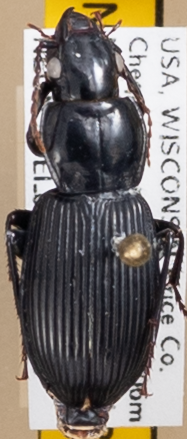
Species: Pterostichus novus
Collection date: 2022-08-23
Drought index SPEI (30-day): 0.17
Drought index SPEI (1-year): -0.39
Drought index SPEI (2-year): -0.39